WTRY-FM

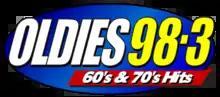
logo as Oldies 98.3, 2012-2015

On February 27, 2012, WTRY rebranded as "Oldies 98.3". On April 29, 2015, WTRY shifted the format to classic hits, branded as "98-3 TRY".